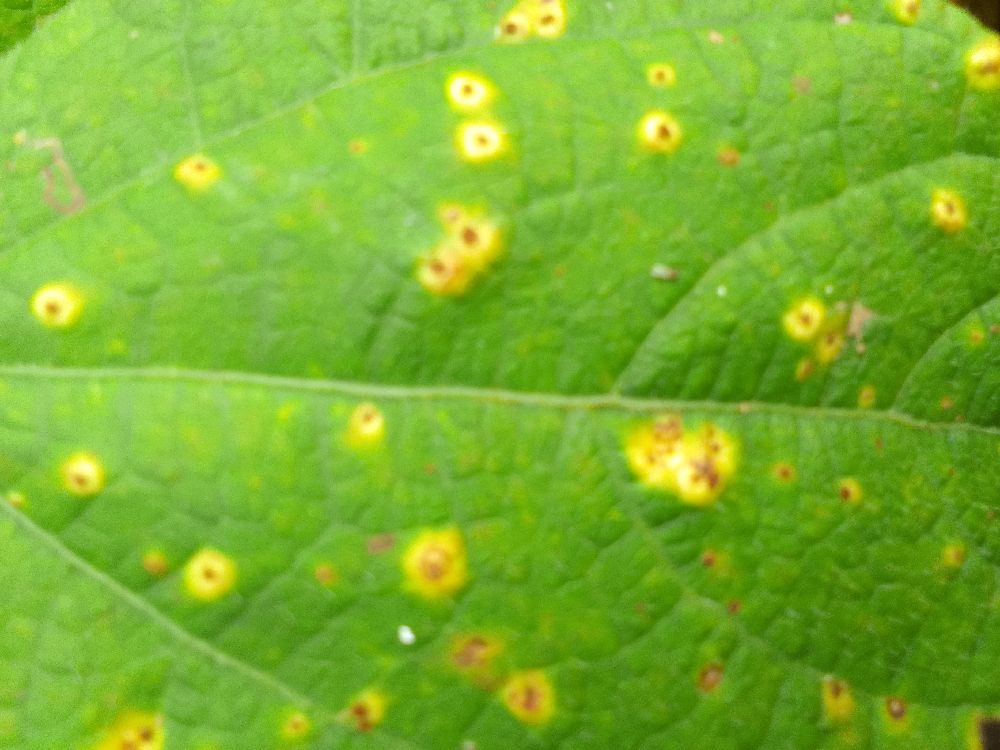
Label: rust